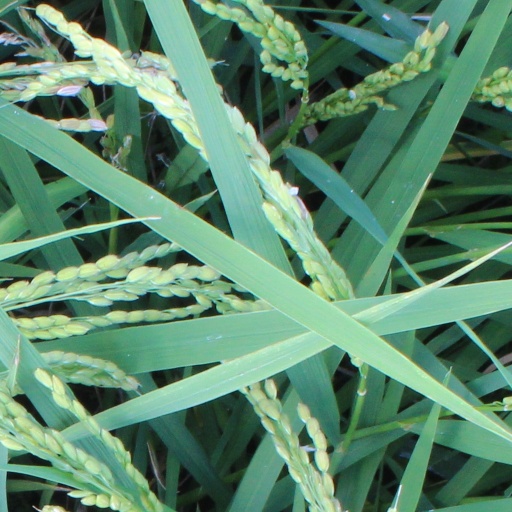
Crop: rice